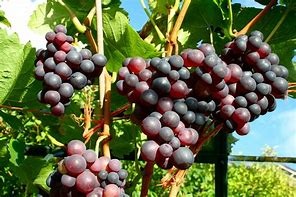
Label: grape